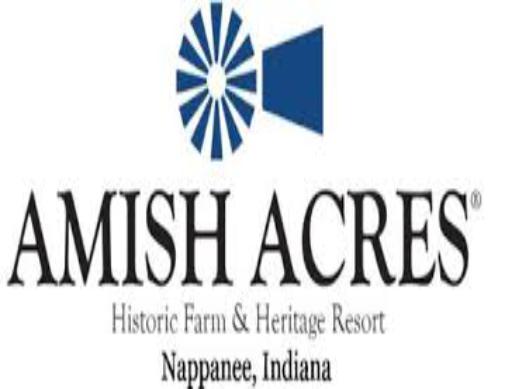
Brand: amish
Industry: Necessities